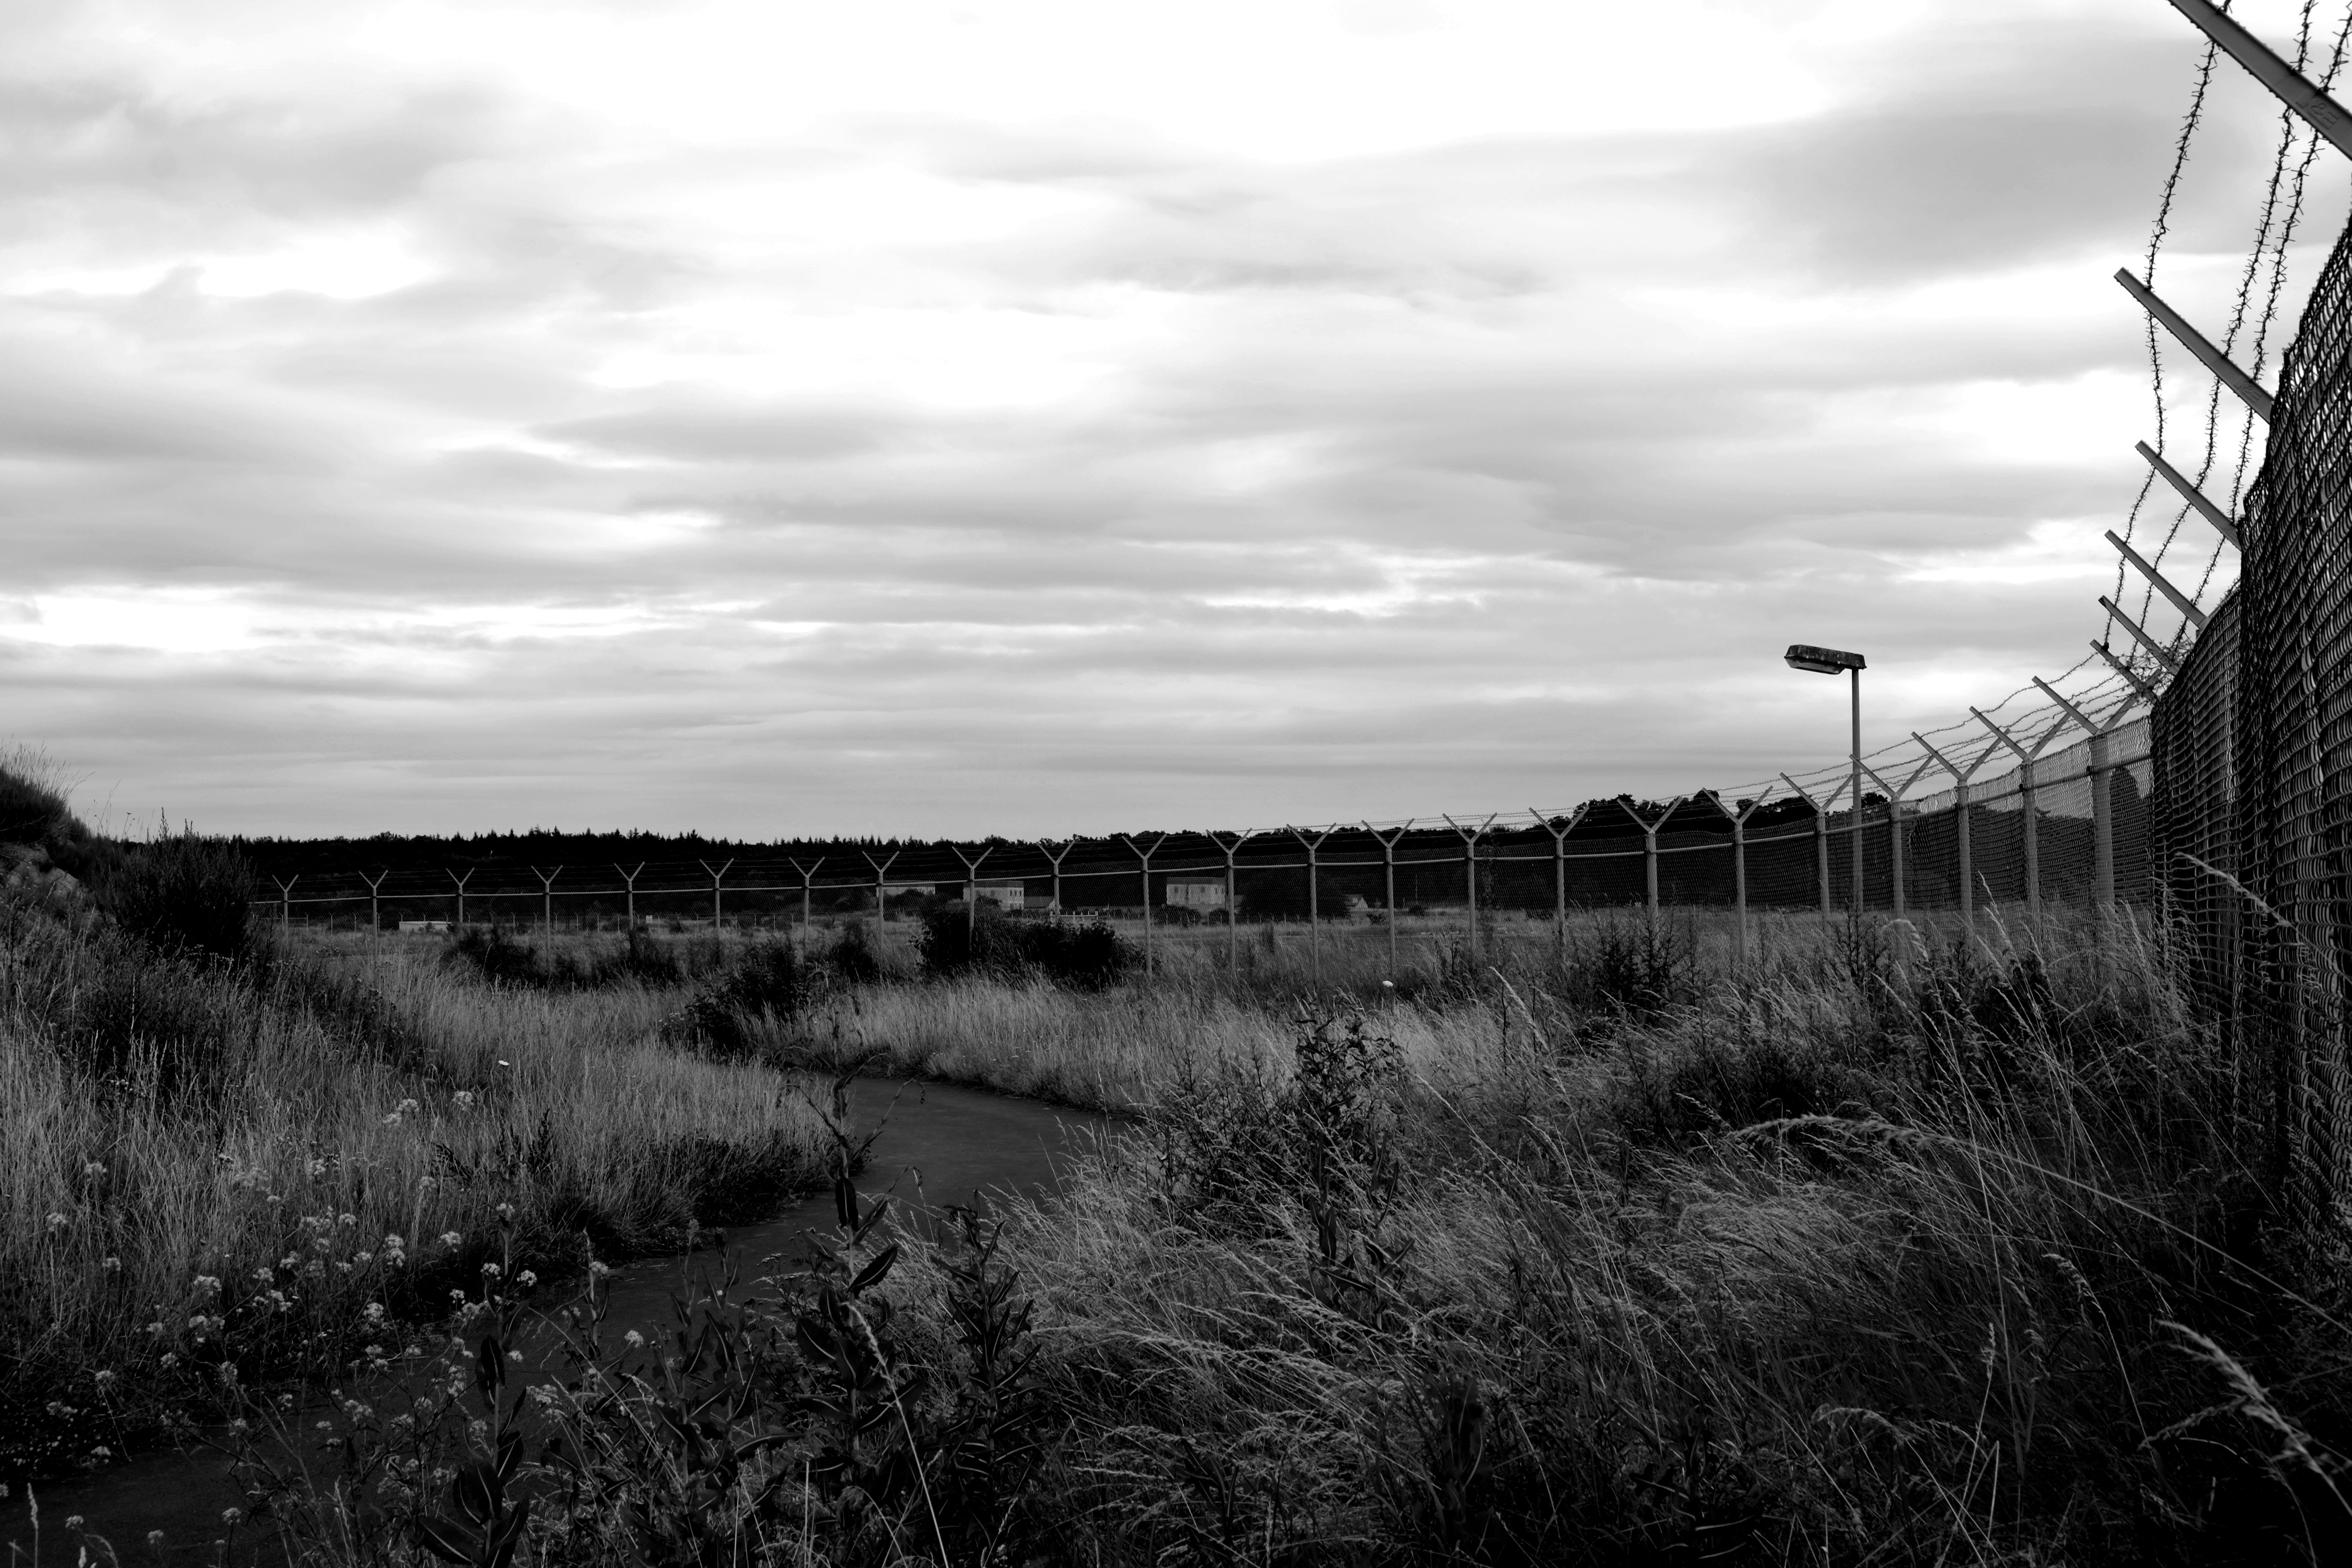
tree, nature, grass, horizon, fence, barbed wire, post, cloud, black and white, sky, field, photography, sunlight, morning, old, thorn, wire, pile, symbol, metal, fencing, darkness, monochrome, security, captivity, barrier, iron, caution, warning, habitat, border, mood, risk, wiring, limit, stainless, pointed, wire mesh fence, rural area, imprisoned, demarcation, barbed wire fence, clamping, monochrome photography, atmospheric phenomenon